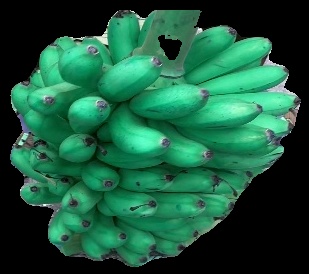
Variety: rasbale
Grade: grade1